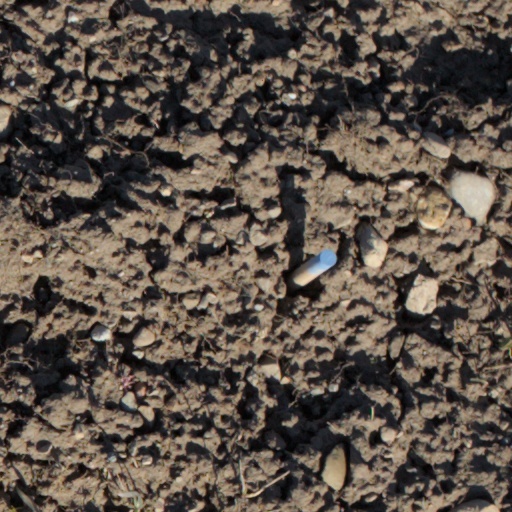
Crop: wheat